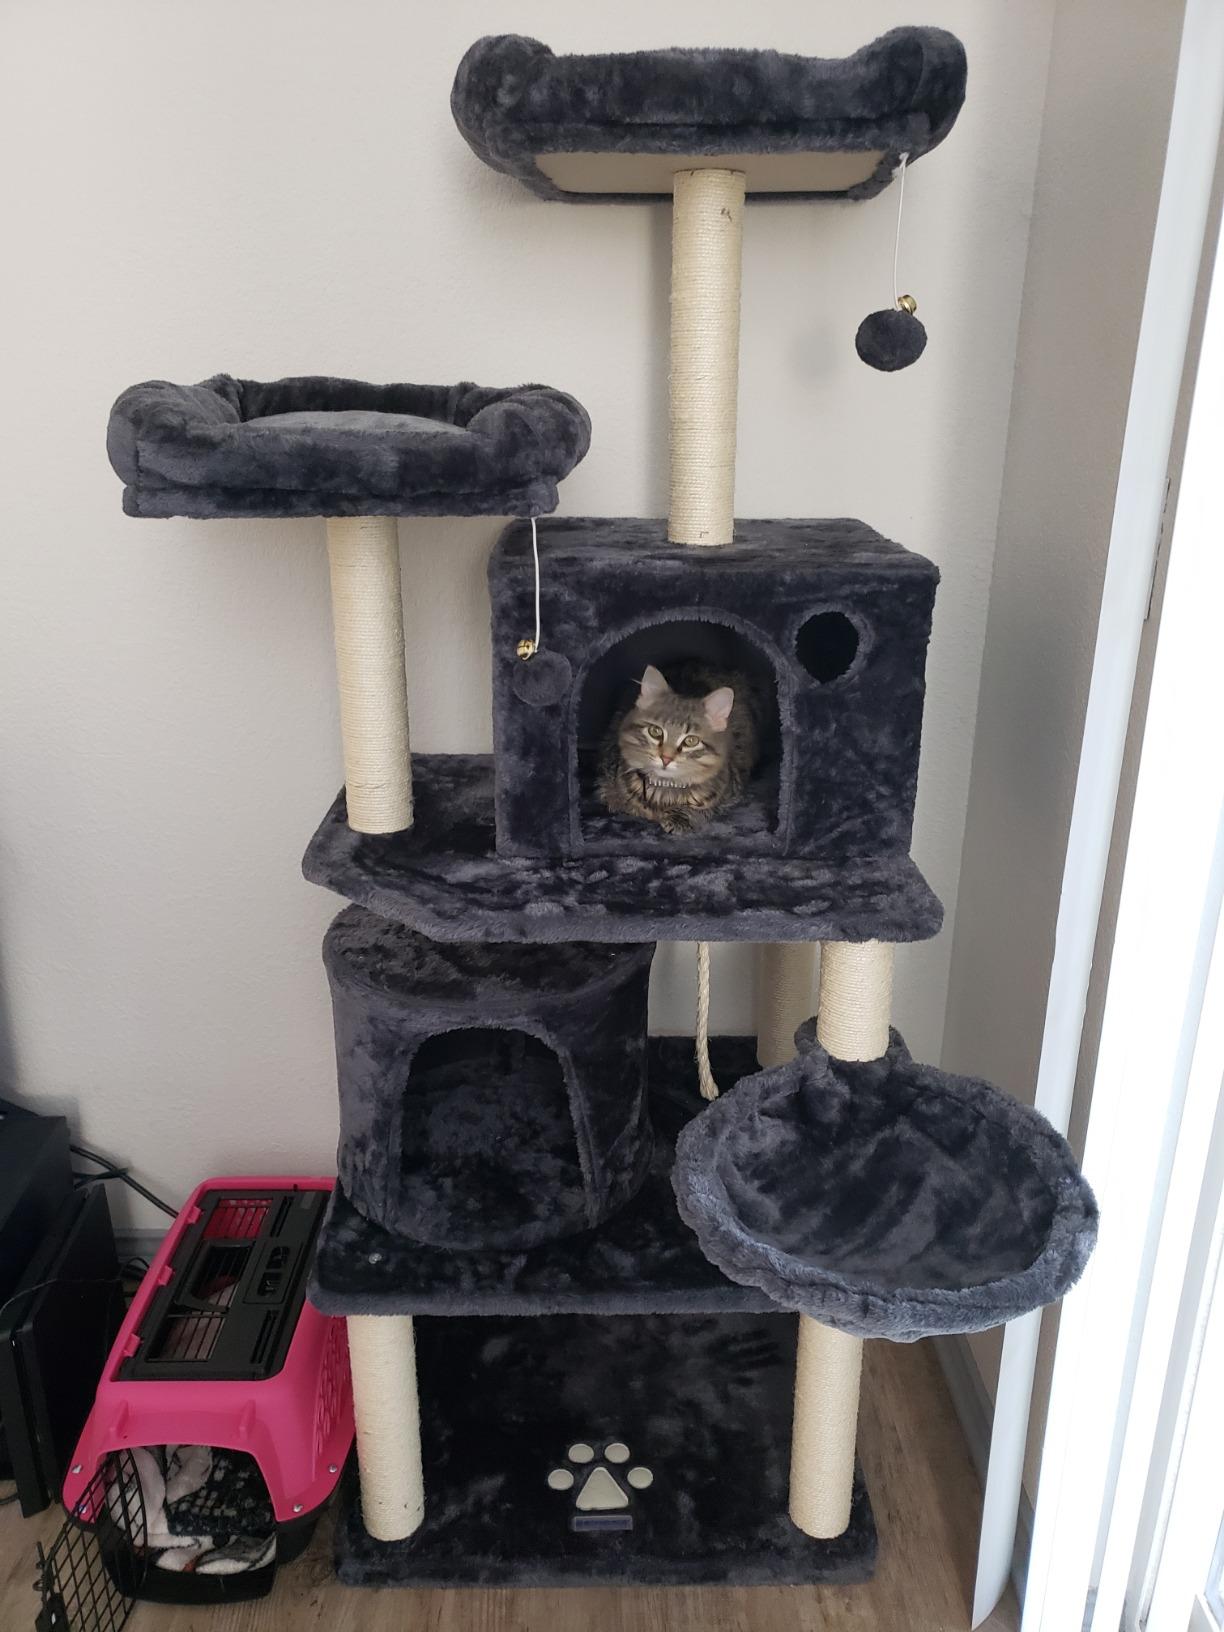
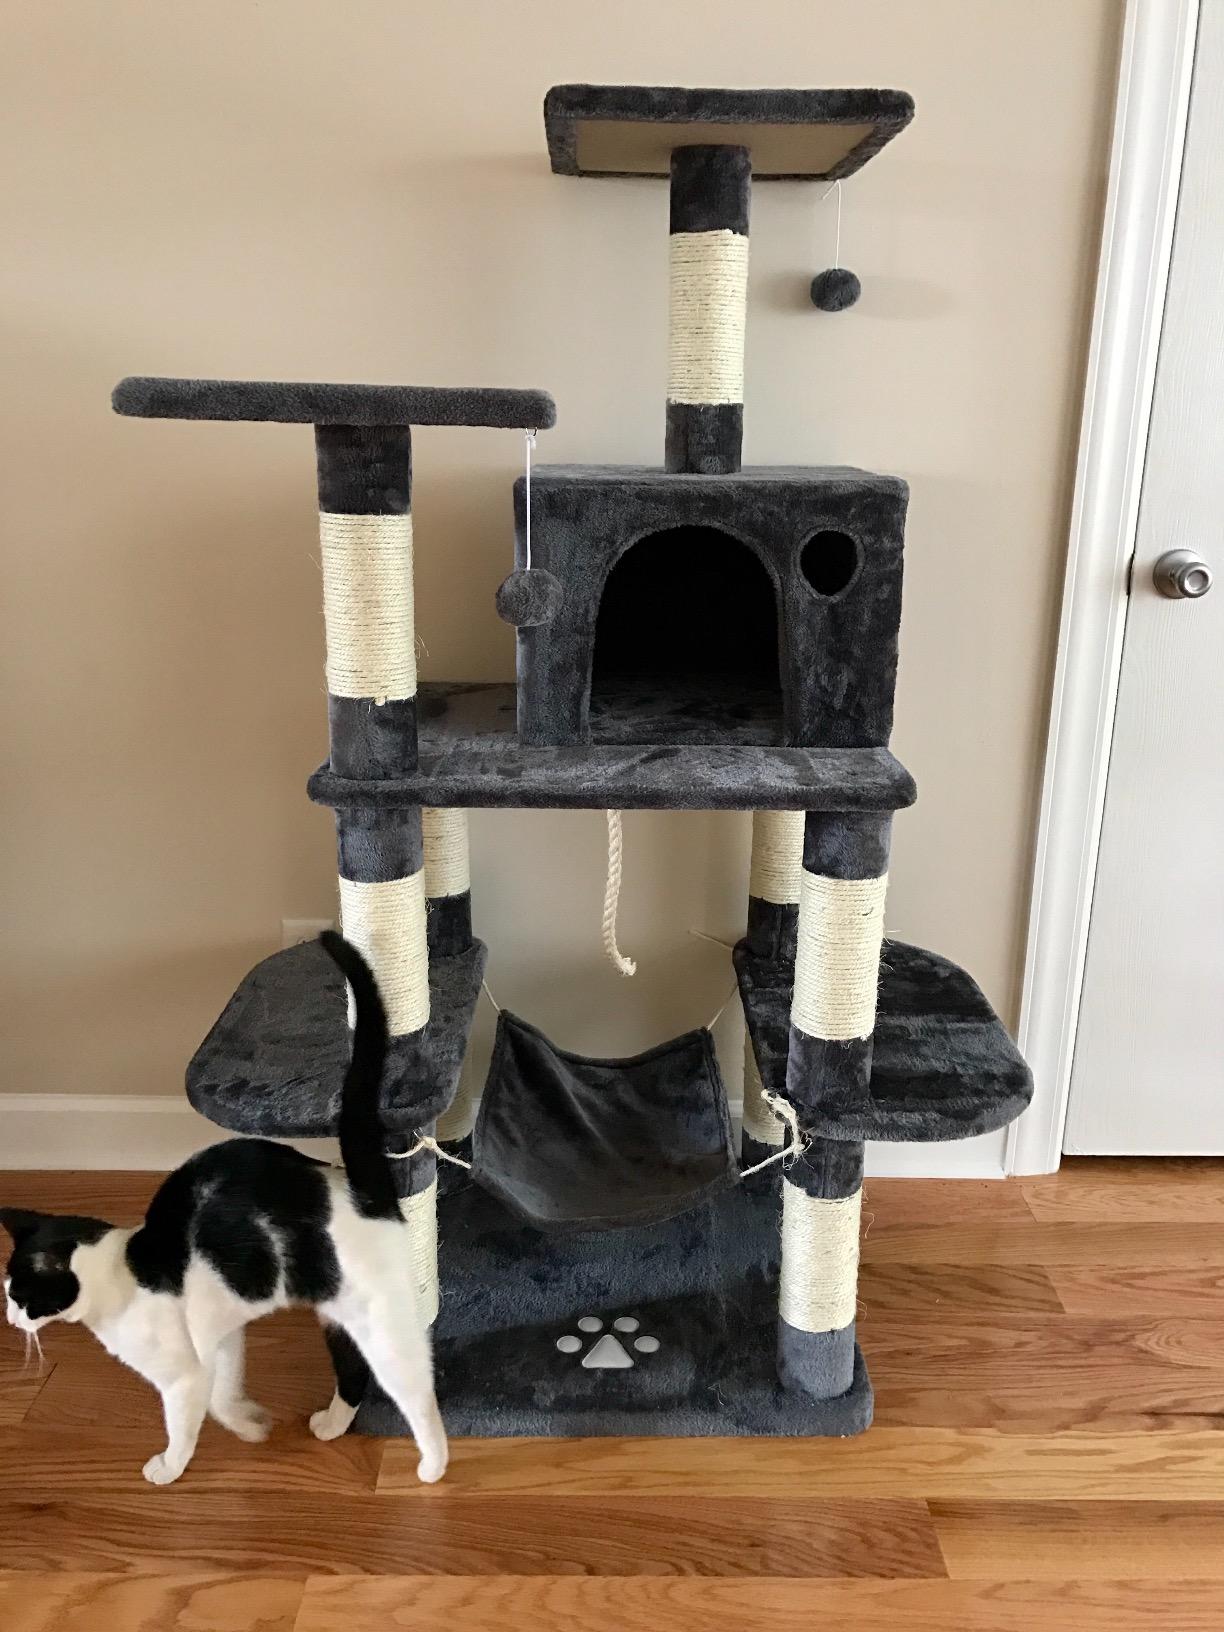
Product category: items_cat tree
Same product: no